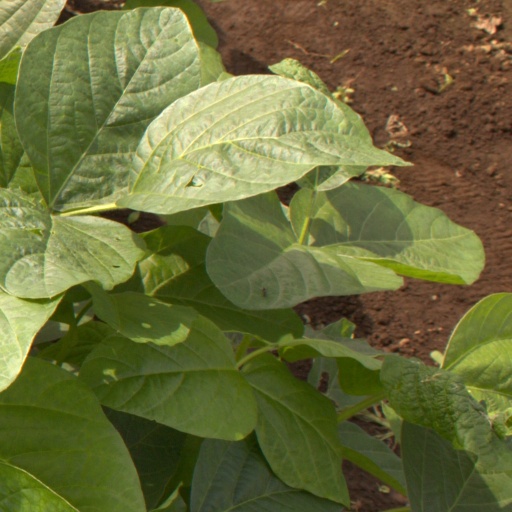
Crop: soybean